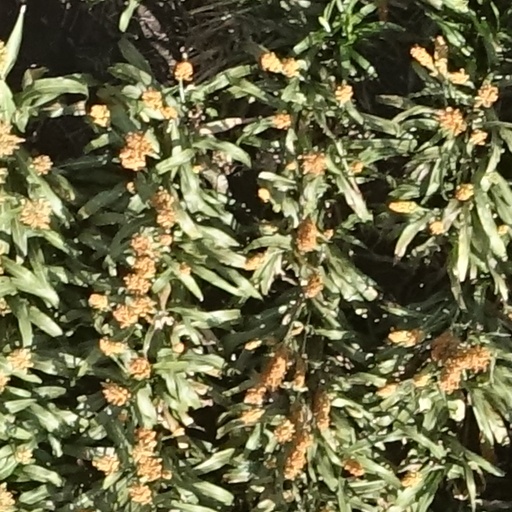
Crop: sorghum